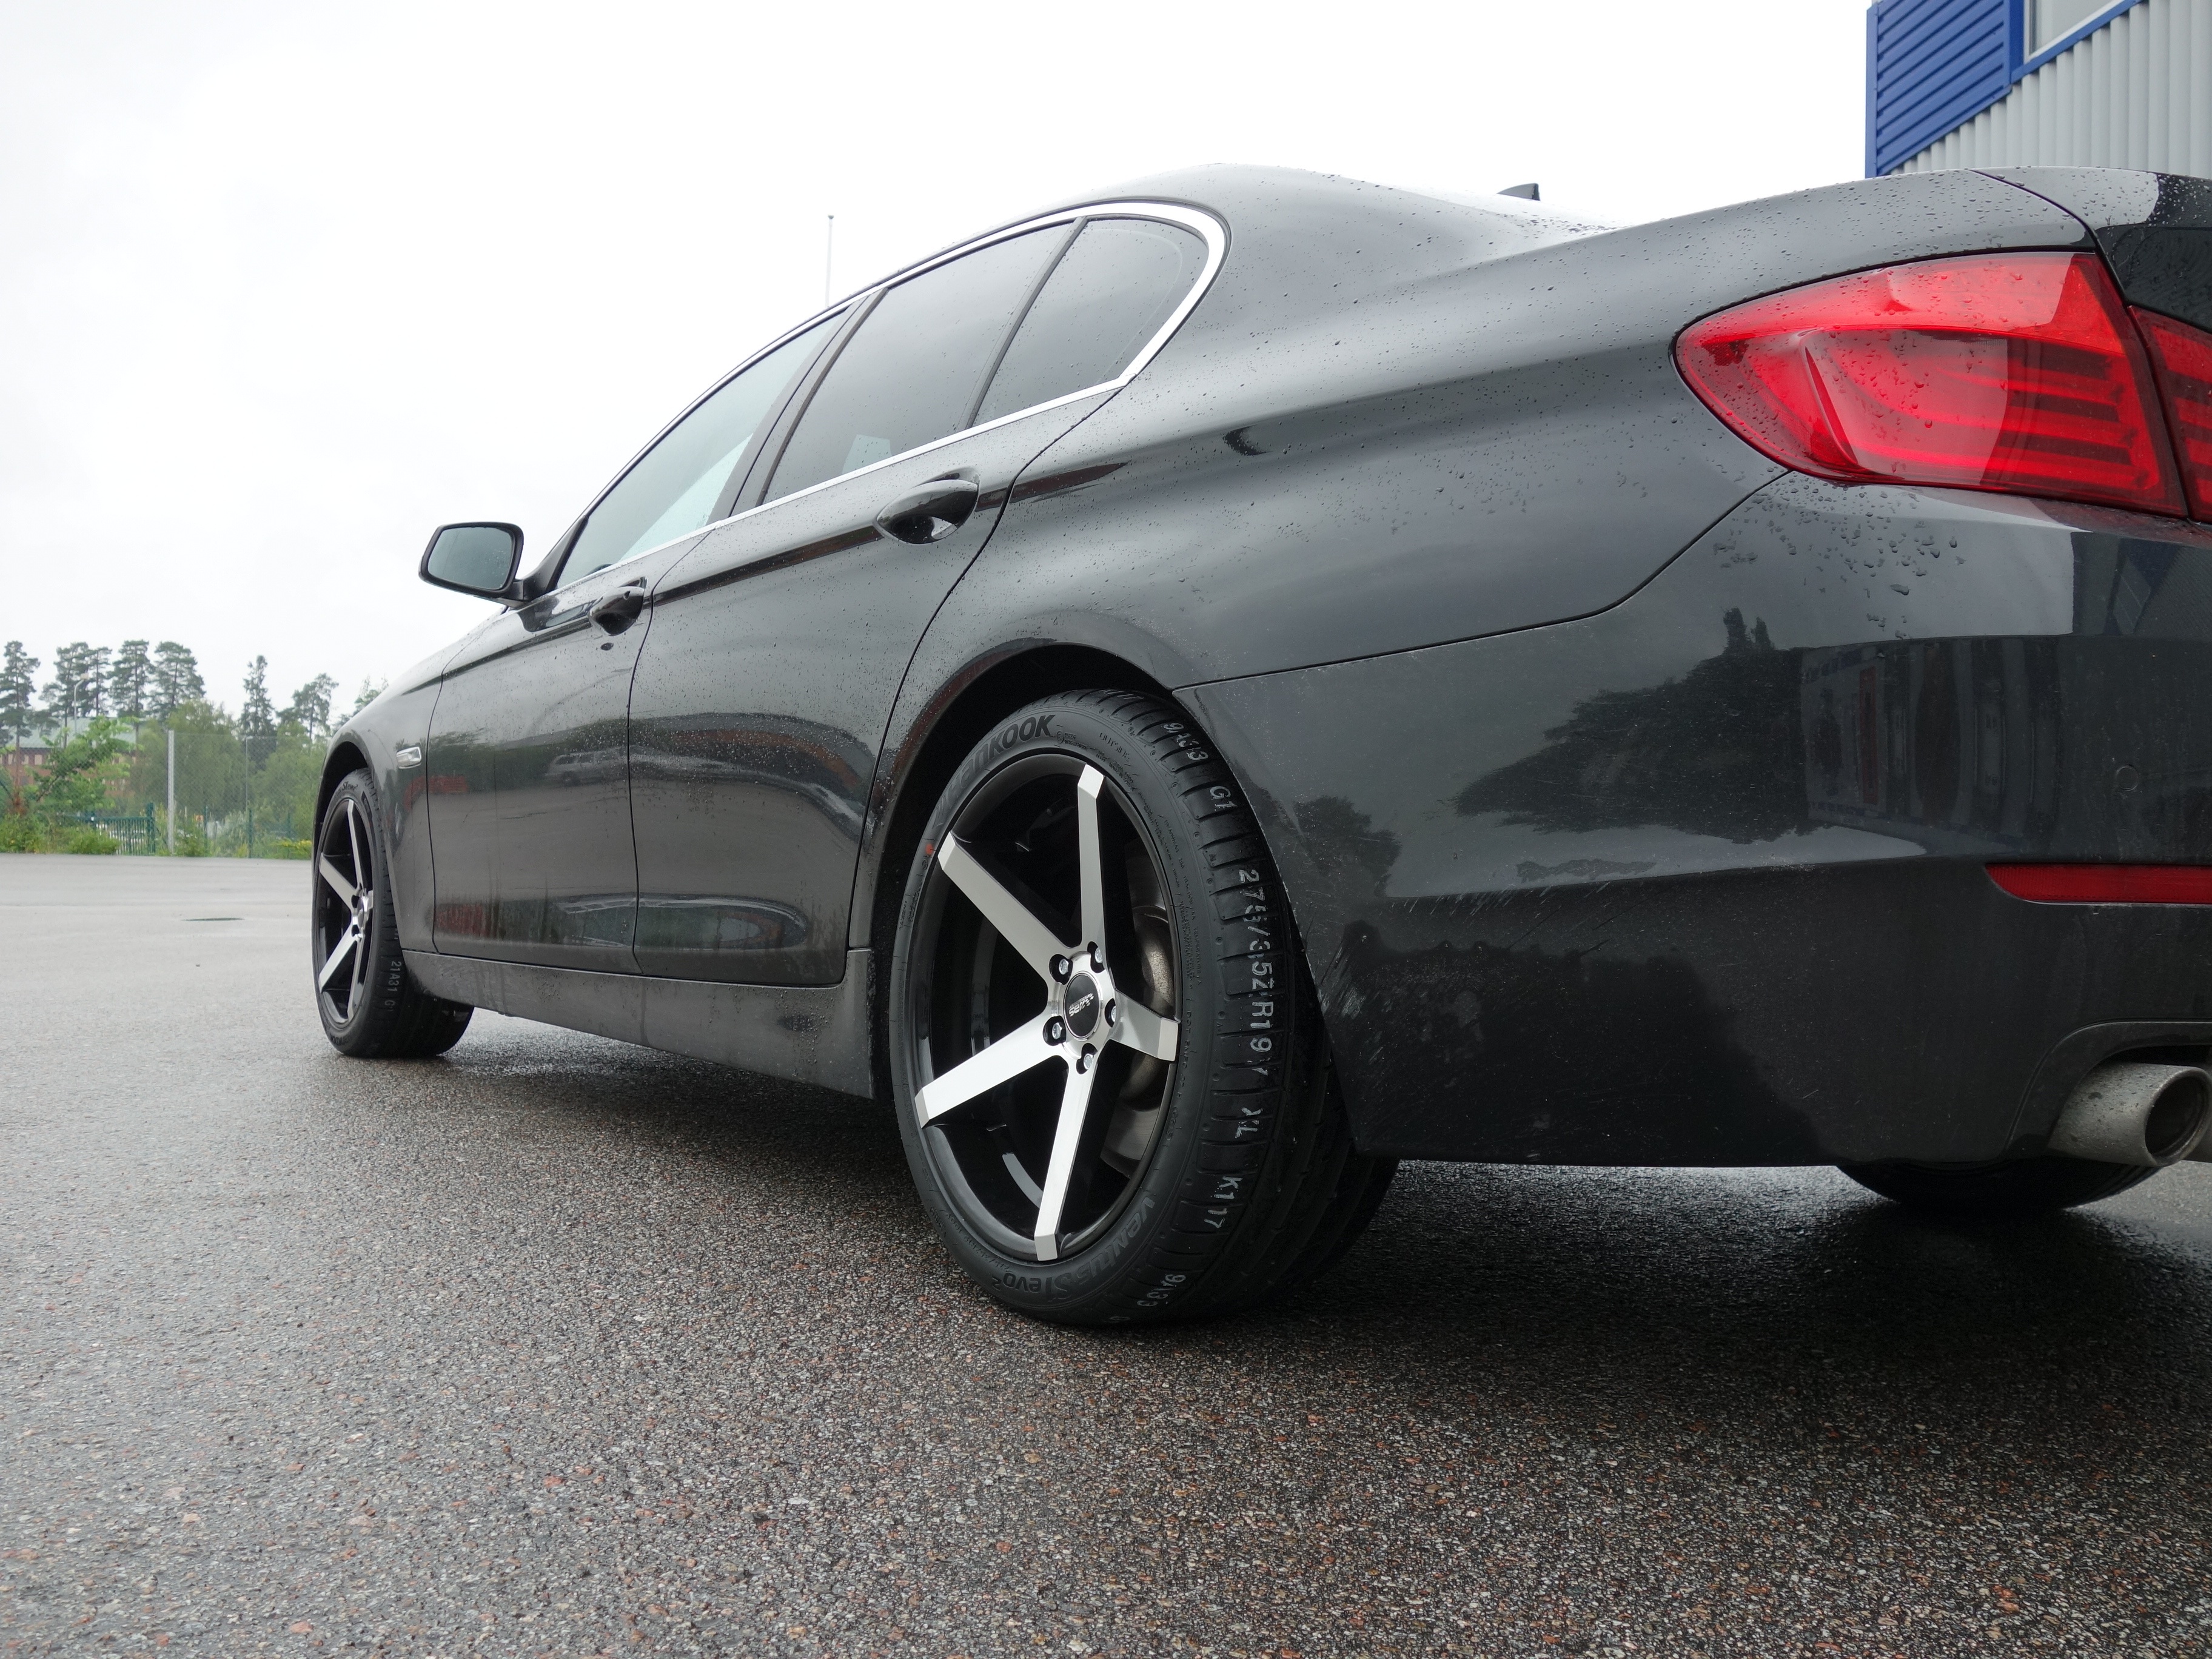
car, wheel, vehicle, sports car, bumper, rim, sedan, bmw, land vehicle, concave wheels, deep wheels, automobile make, automotive exterior, automotive design, luxury vehicle, executive car, bmw 3 series e90, sports sedan, bmw 3 series f30, personal luxury car, bmw 5 series, bmw 3 series gran turismo, bmw 7 series, bmw 6 series, concave alloy wheels, inward rims